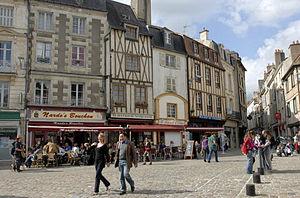
La place du Marché Notre-Dame et son héritage médiéval
Poitiers — prononcé /pwa.tje/ en français — est une commune du Centre-Ouest de la France, chef-lieu du département de la Vienne. Capitale de la région culturelle et historique du Poitou et jusqu'en 2016 de l'ancienne région administrative de Poitou-Charentes, elle constitue désormais un pôle d'équilibre au nord de la région Nouvelle-Aquitaine.